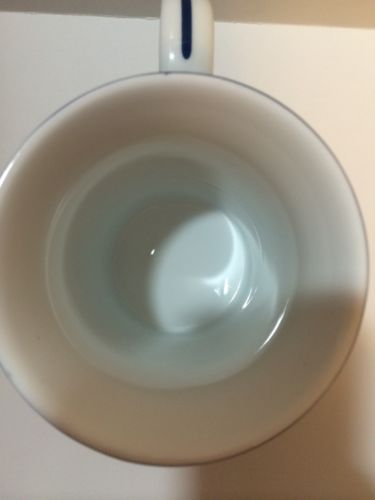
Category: mug